Gaspésie National Park

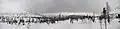
A panorama of the mountains in Gaspésie National Park

There are two major and geologically distinct mountain ranges in the park. The first one, to the west of the St-Anne's River, is the Chic-Choc Mountain range. This range is 600 million years old and was mainly formed from underwater volcanic activity.